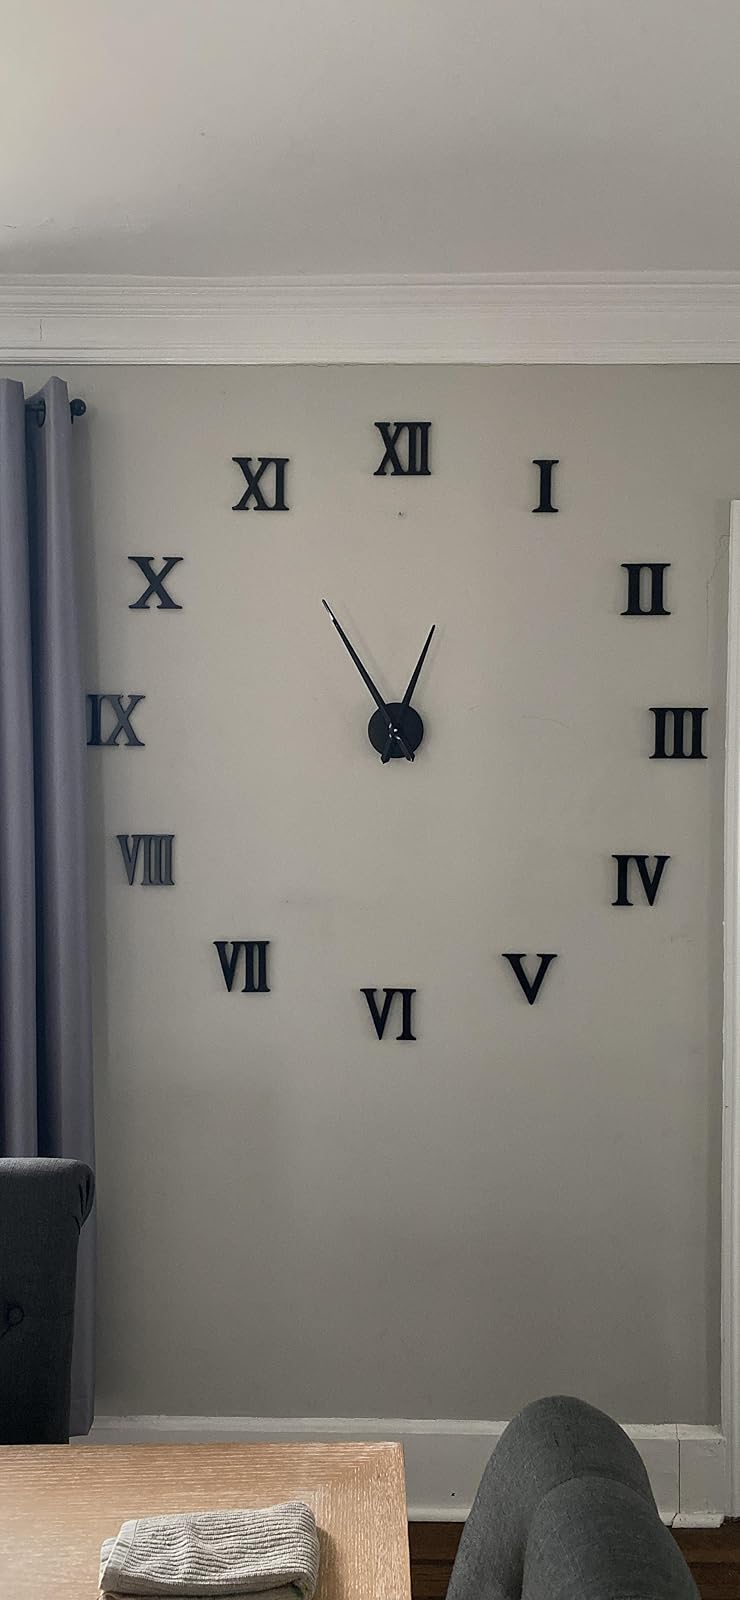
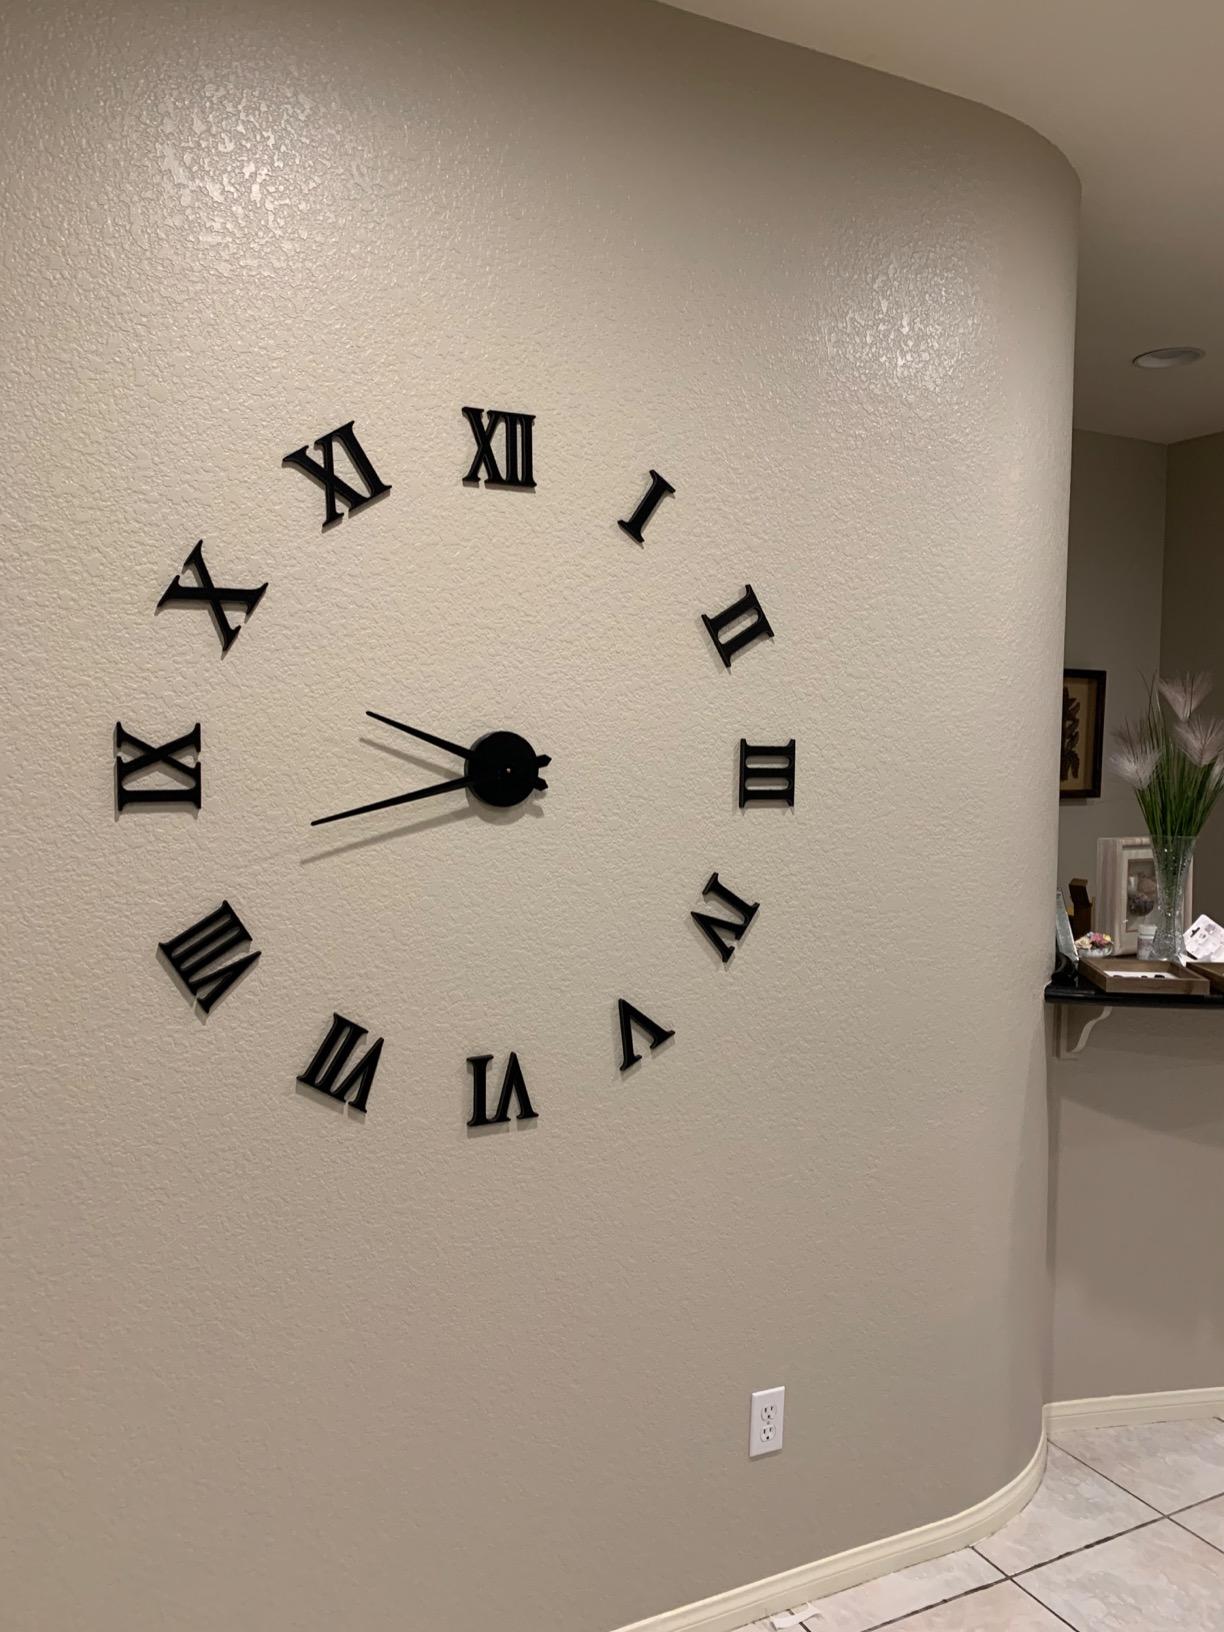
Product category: clock
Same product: yes